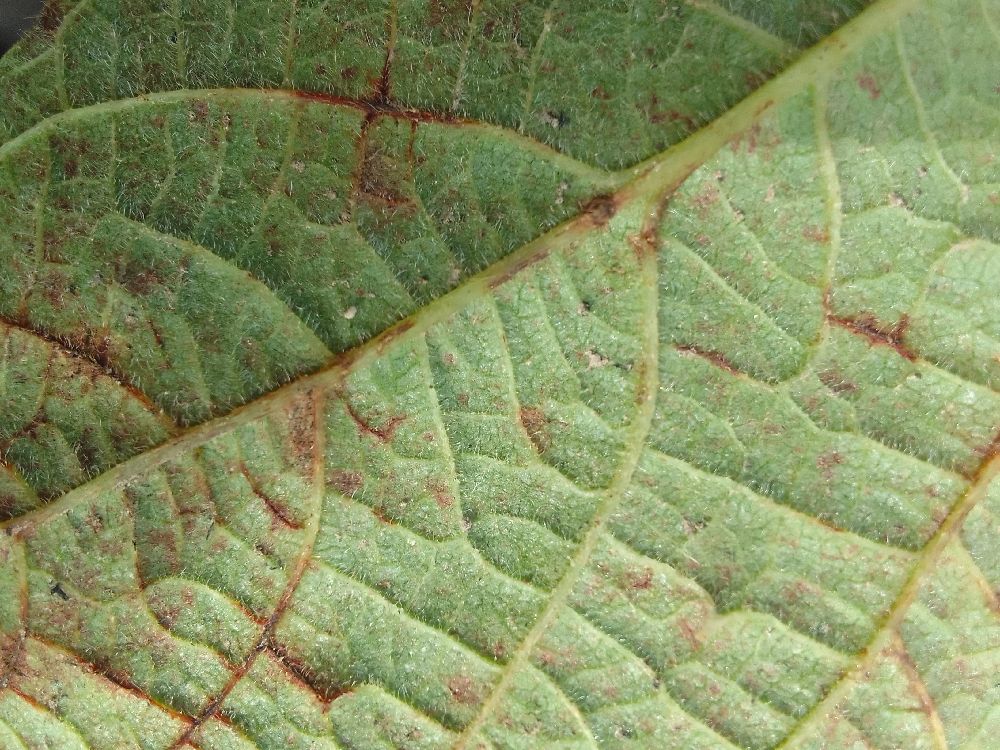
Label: anthracnose